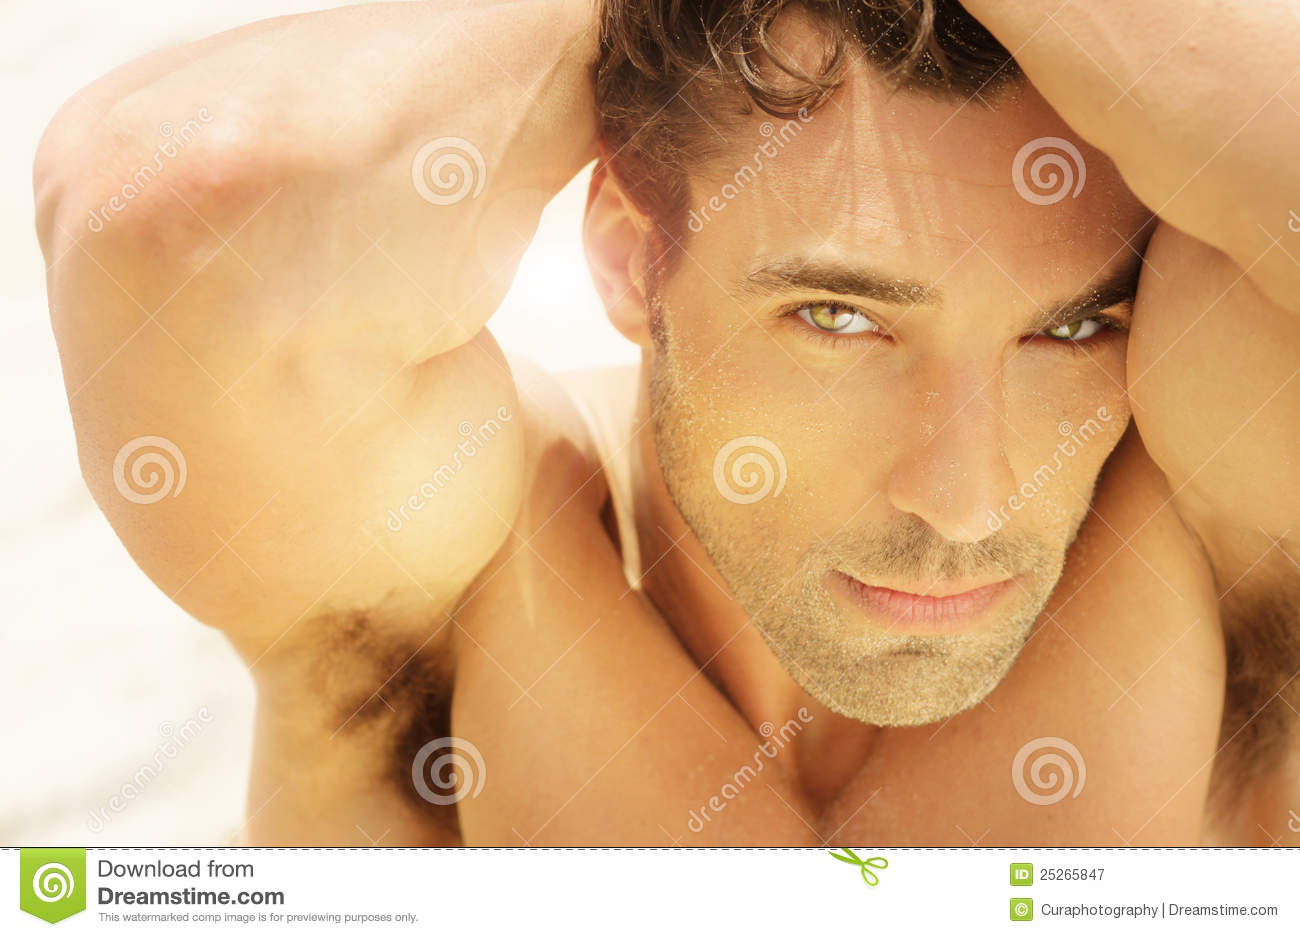
Label: Colored